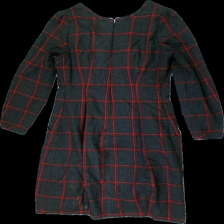
View: back
Type: Dress
Category: Ladies
Brand: Missing
Colors: Grey, Red
Material: unknown
Cut: Regular
Season: All
Stains: Major
Price range: <50
Recommended usage: Export